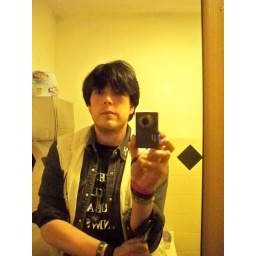
me in the mirror at the other gay bar in Fresno